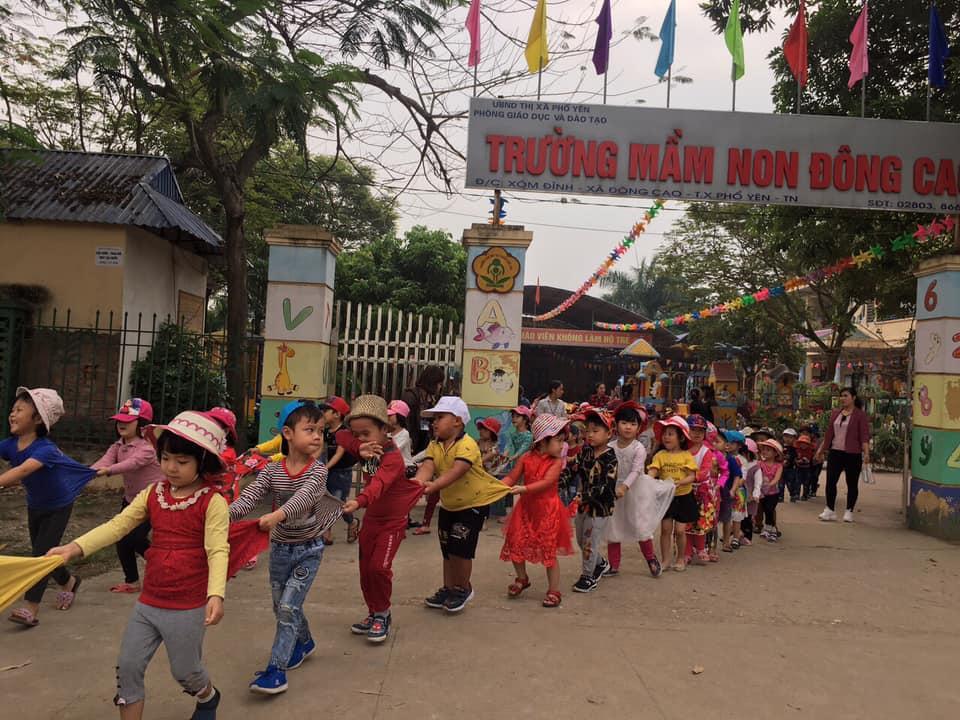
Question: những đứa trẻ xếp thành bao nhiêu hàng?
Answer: xếp thành hai hàng